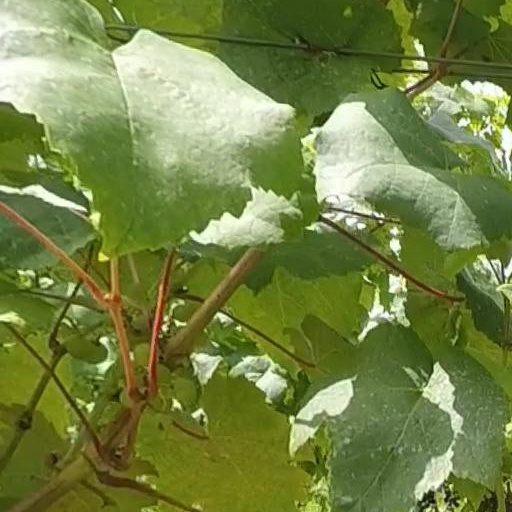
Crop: grape